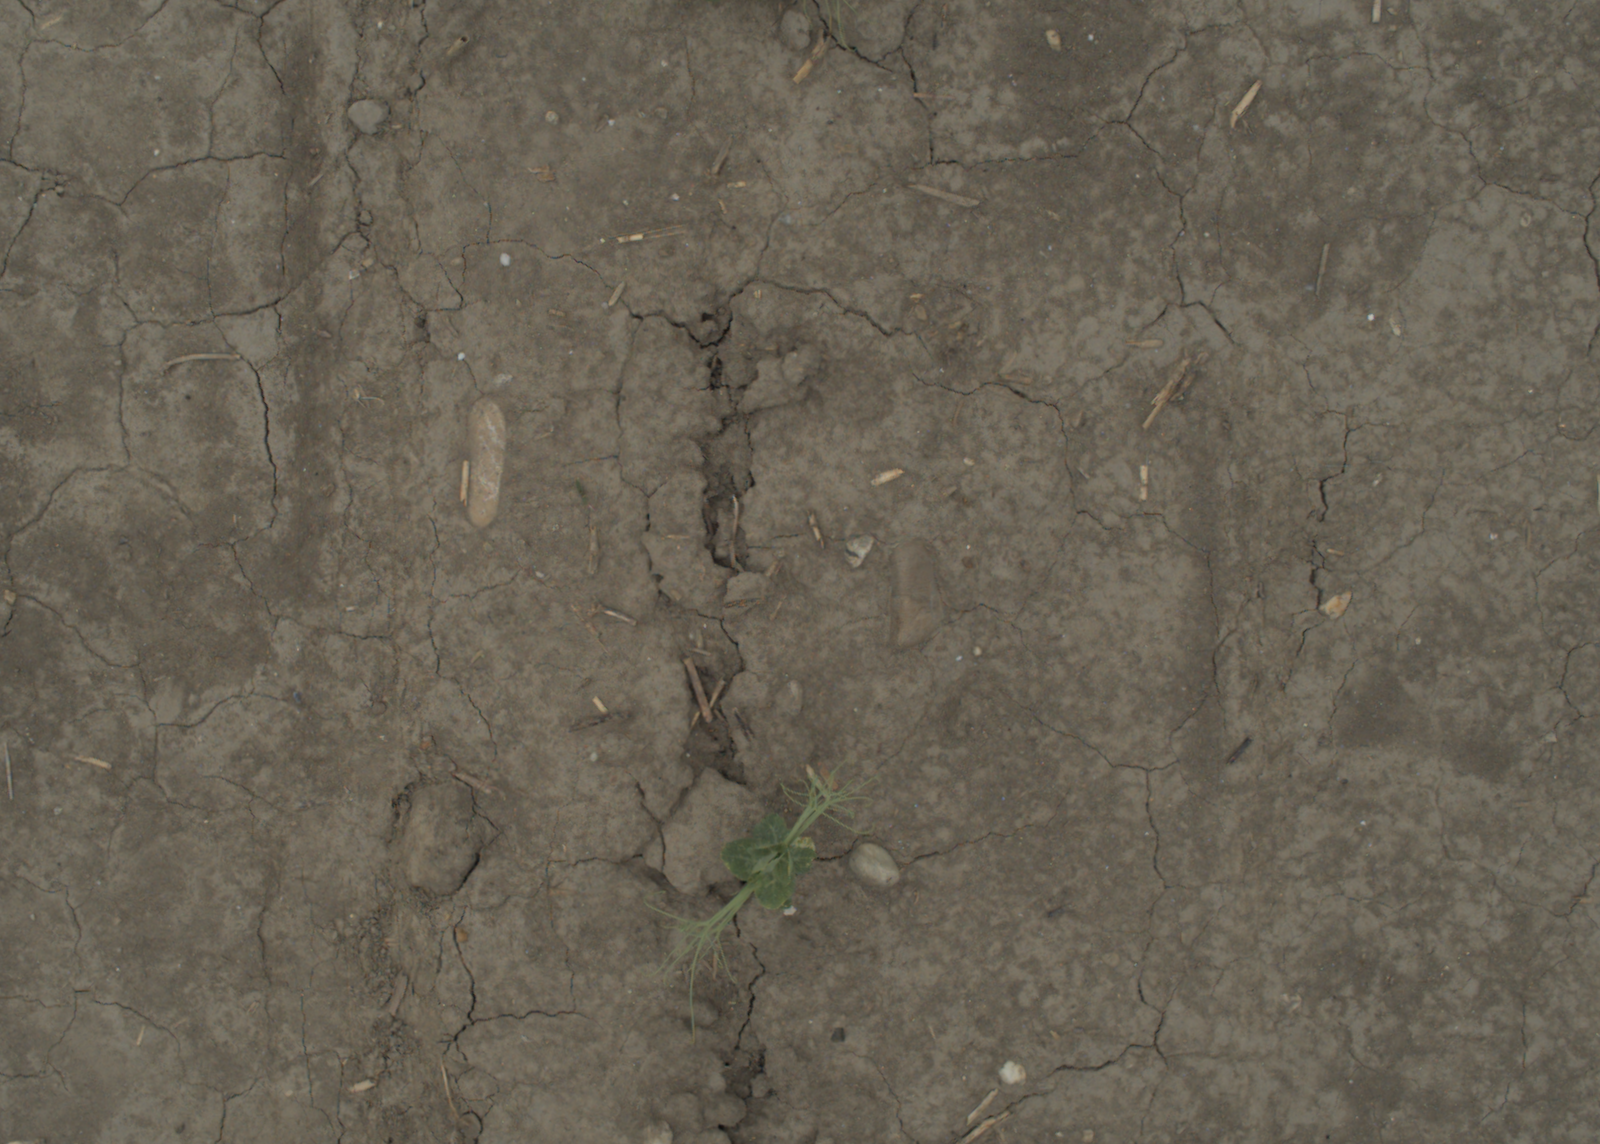
Capture date: 05.07.2021 13:19:30
Weather: cloudy
Wind: medium
Seeding date: 08.06.2021
Plant canopy height (mm): 961